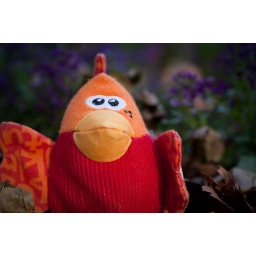
birdy hiding in the flower bed in front of our place.